Great American Scream Machine (Six Flags Over Georgia)

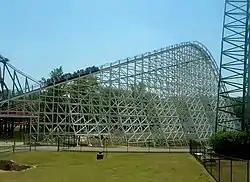
The lift hill as shown from the right side of the park.

Great American Scream Machine (GASM) is a wooden roller coaster located at Six Flags Over Georgia in Austell, Georgia, United States. Manufactured by Philadelphia Toboggan Coasters, the ride opened in 1973 as the tallest, longest, and fastest roller coaster in the world. The ride reaches a maximum speed of . At the time of opening, early riders were given a "Red Badge of Courage" button for riding the coaster. On May 21, 2017, Great American Scream Machine received an ACE landmark designation from American Coaster Enthusiasts, recognized for becoming the first wooden coaster built by Six Flags and for being well maintained.